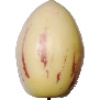
Label: pepino